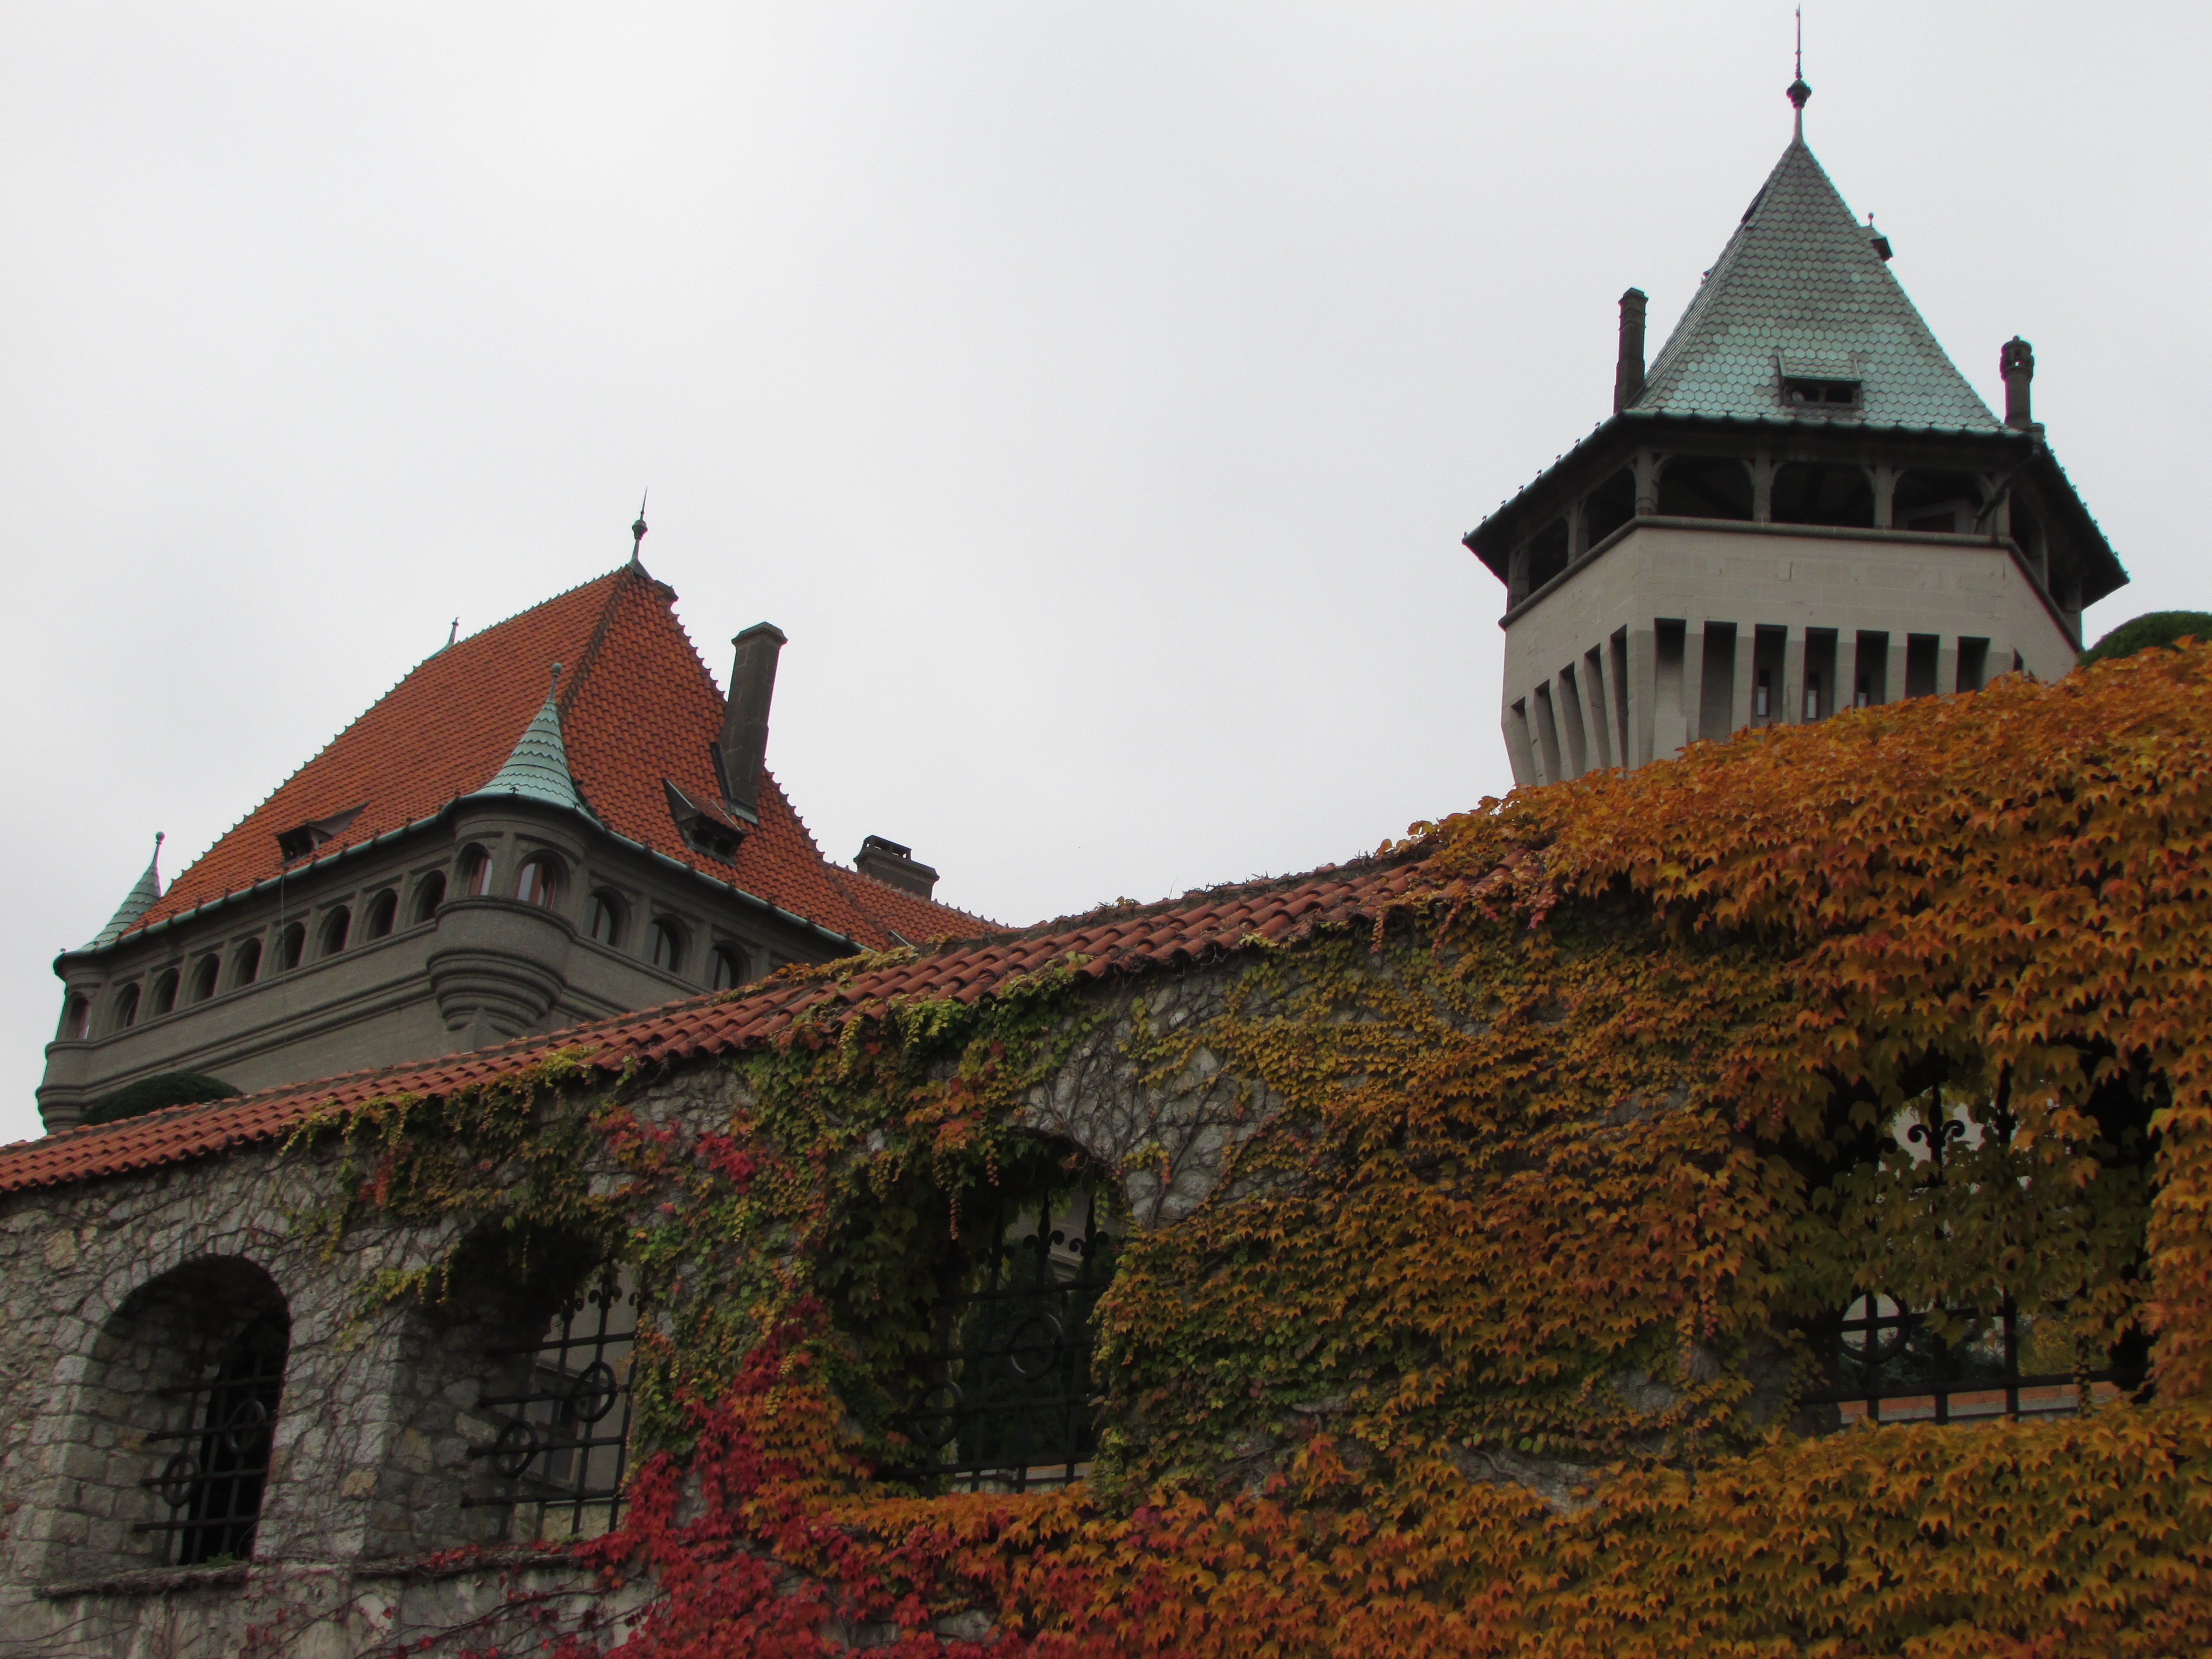
house, town, building, chateau, tower, autumn, castle, landmark, church, chapel, fortification, place of worship, monastery, middle ages, slovakia, smolenice, ancient history